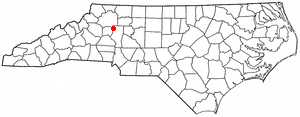
Love Valley est une ville américaine située dans le comté d'Iredell dans l'État de Caroline du Nord. En 2010, sa population était de 90 habitants.